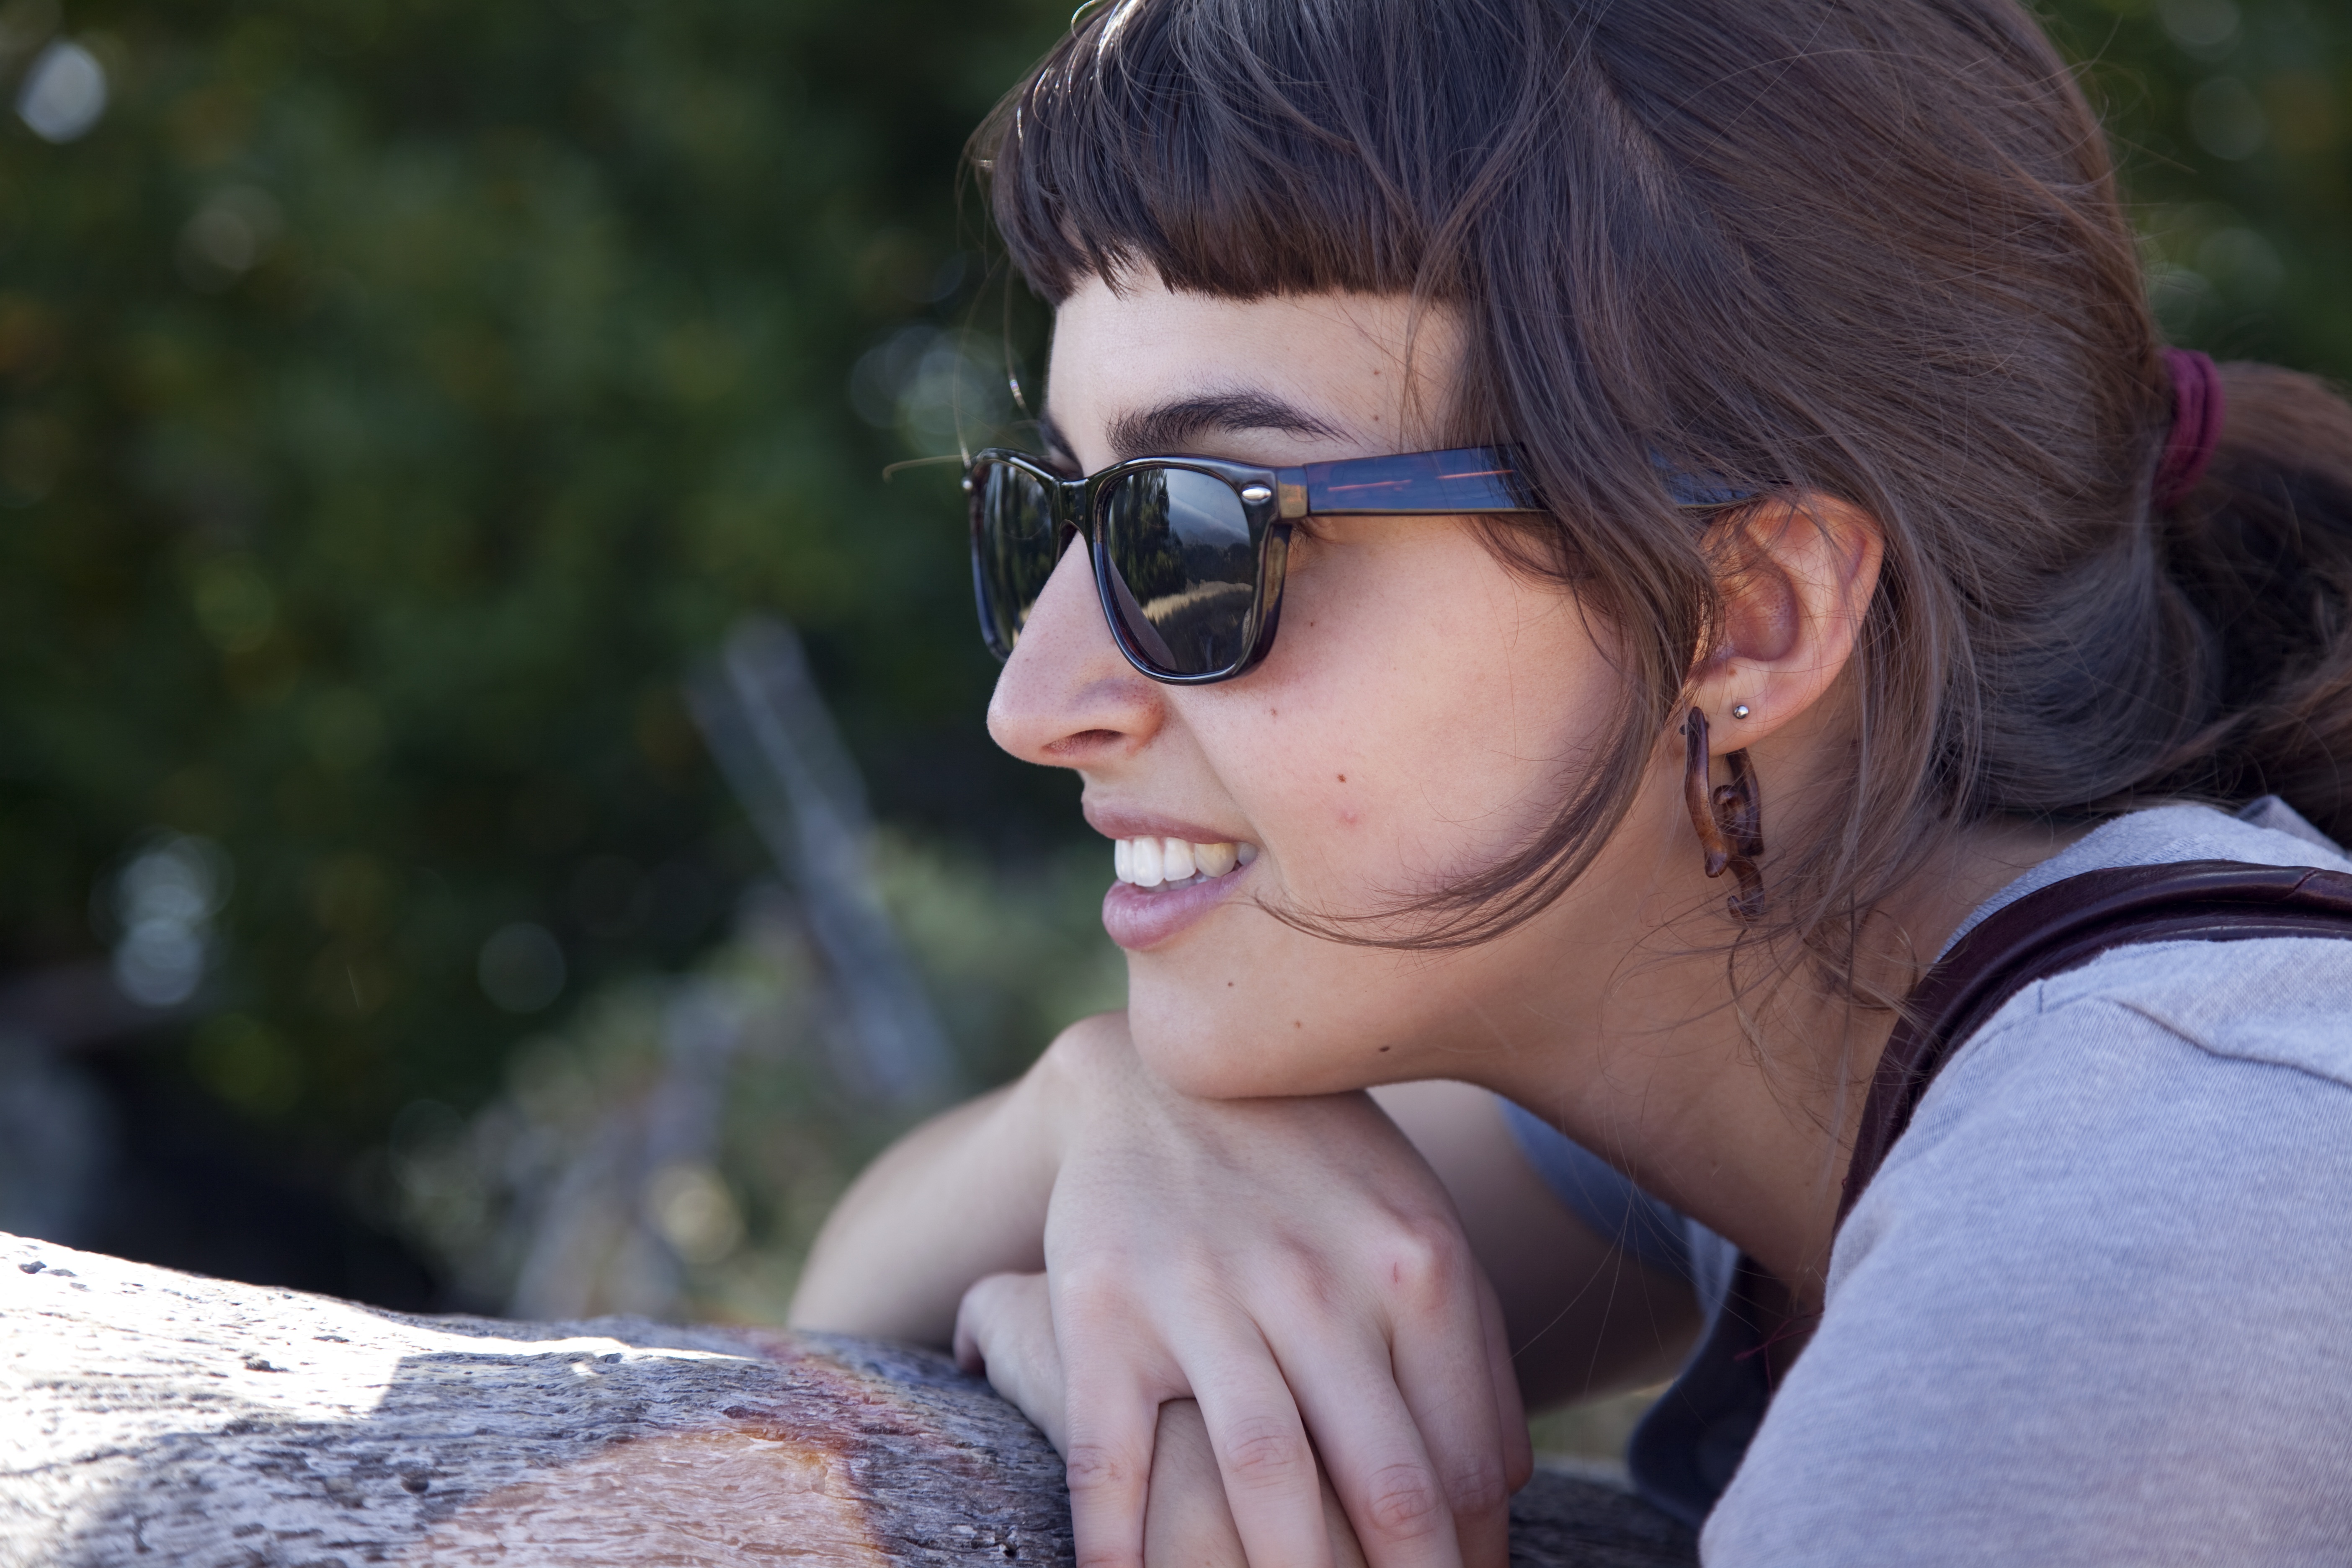
person, people, girl, woman, hair, white, cute, female, brunette, portrait, model, young, spring, fashion, blue, lady, lifestyle, facial expression, season, hairstyle, smile, hipster, caucasian, cheerful, face, happy, happiness, hands, cool, sunglasses, eye, glasses, head, eyewear, beauty, attractive, young woman, adult, photo shoot, sun glasses, beautiful woman smiling, brown hair, attractive woman, portrait photography, vision care